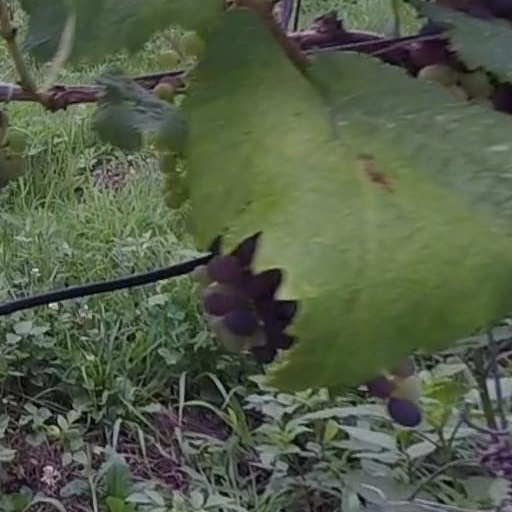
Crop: grape